Face to Face (2012 Malayalam film)

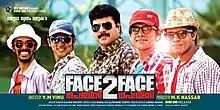
Theatrical release poster

Face to Face (Titled as Face 2 Face) is a 2012 Malayalam-language crime film film directed by V. M. Vinu and starring Mammootty, Siddique, Kalabhavan Mani, Ragini Dwivedi and Roma Asrani. The film was written by Manoj Payyanur and produced by M. K. Nazar under the banner of Good Line Productions. It was released on 13 November 2012 during Deepavali alongside My Boss and 101 Weddings.